T. Gillis Nutter

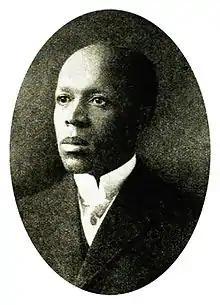
T. Gillis Nutter, first elected to the West Virginia Legislature in 1918.

Thomas Gillis Nutter (1876–1959) was an attorney, businessman, and politician in Charleston, West Virginia, United States. Nutter is best remembered as a pioneer African-American member of the West Virginia Legislature, gaining election in 1918 and re-election in 1920 from an overwhelmingly white district, at a time when state disenfranchisement of blacks across the South had resulted in the exclusion of most blacks from statewide politics.